Rich Wilkes

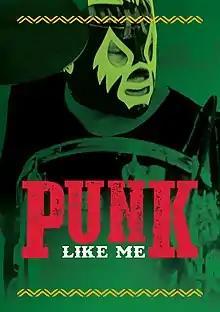
Poster for the music documentary Punk Like Me (2006)

Wilkes was born in Princeton, New Jersey. He attended El Camino High School in Oceanside, California. He obtained a BA from the University of California, Santa Cruz, then studied screenwriting at the American Film Institute.